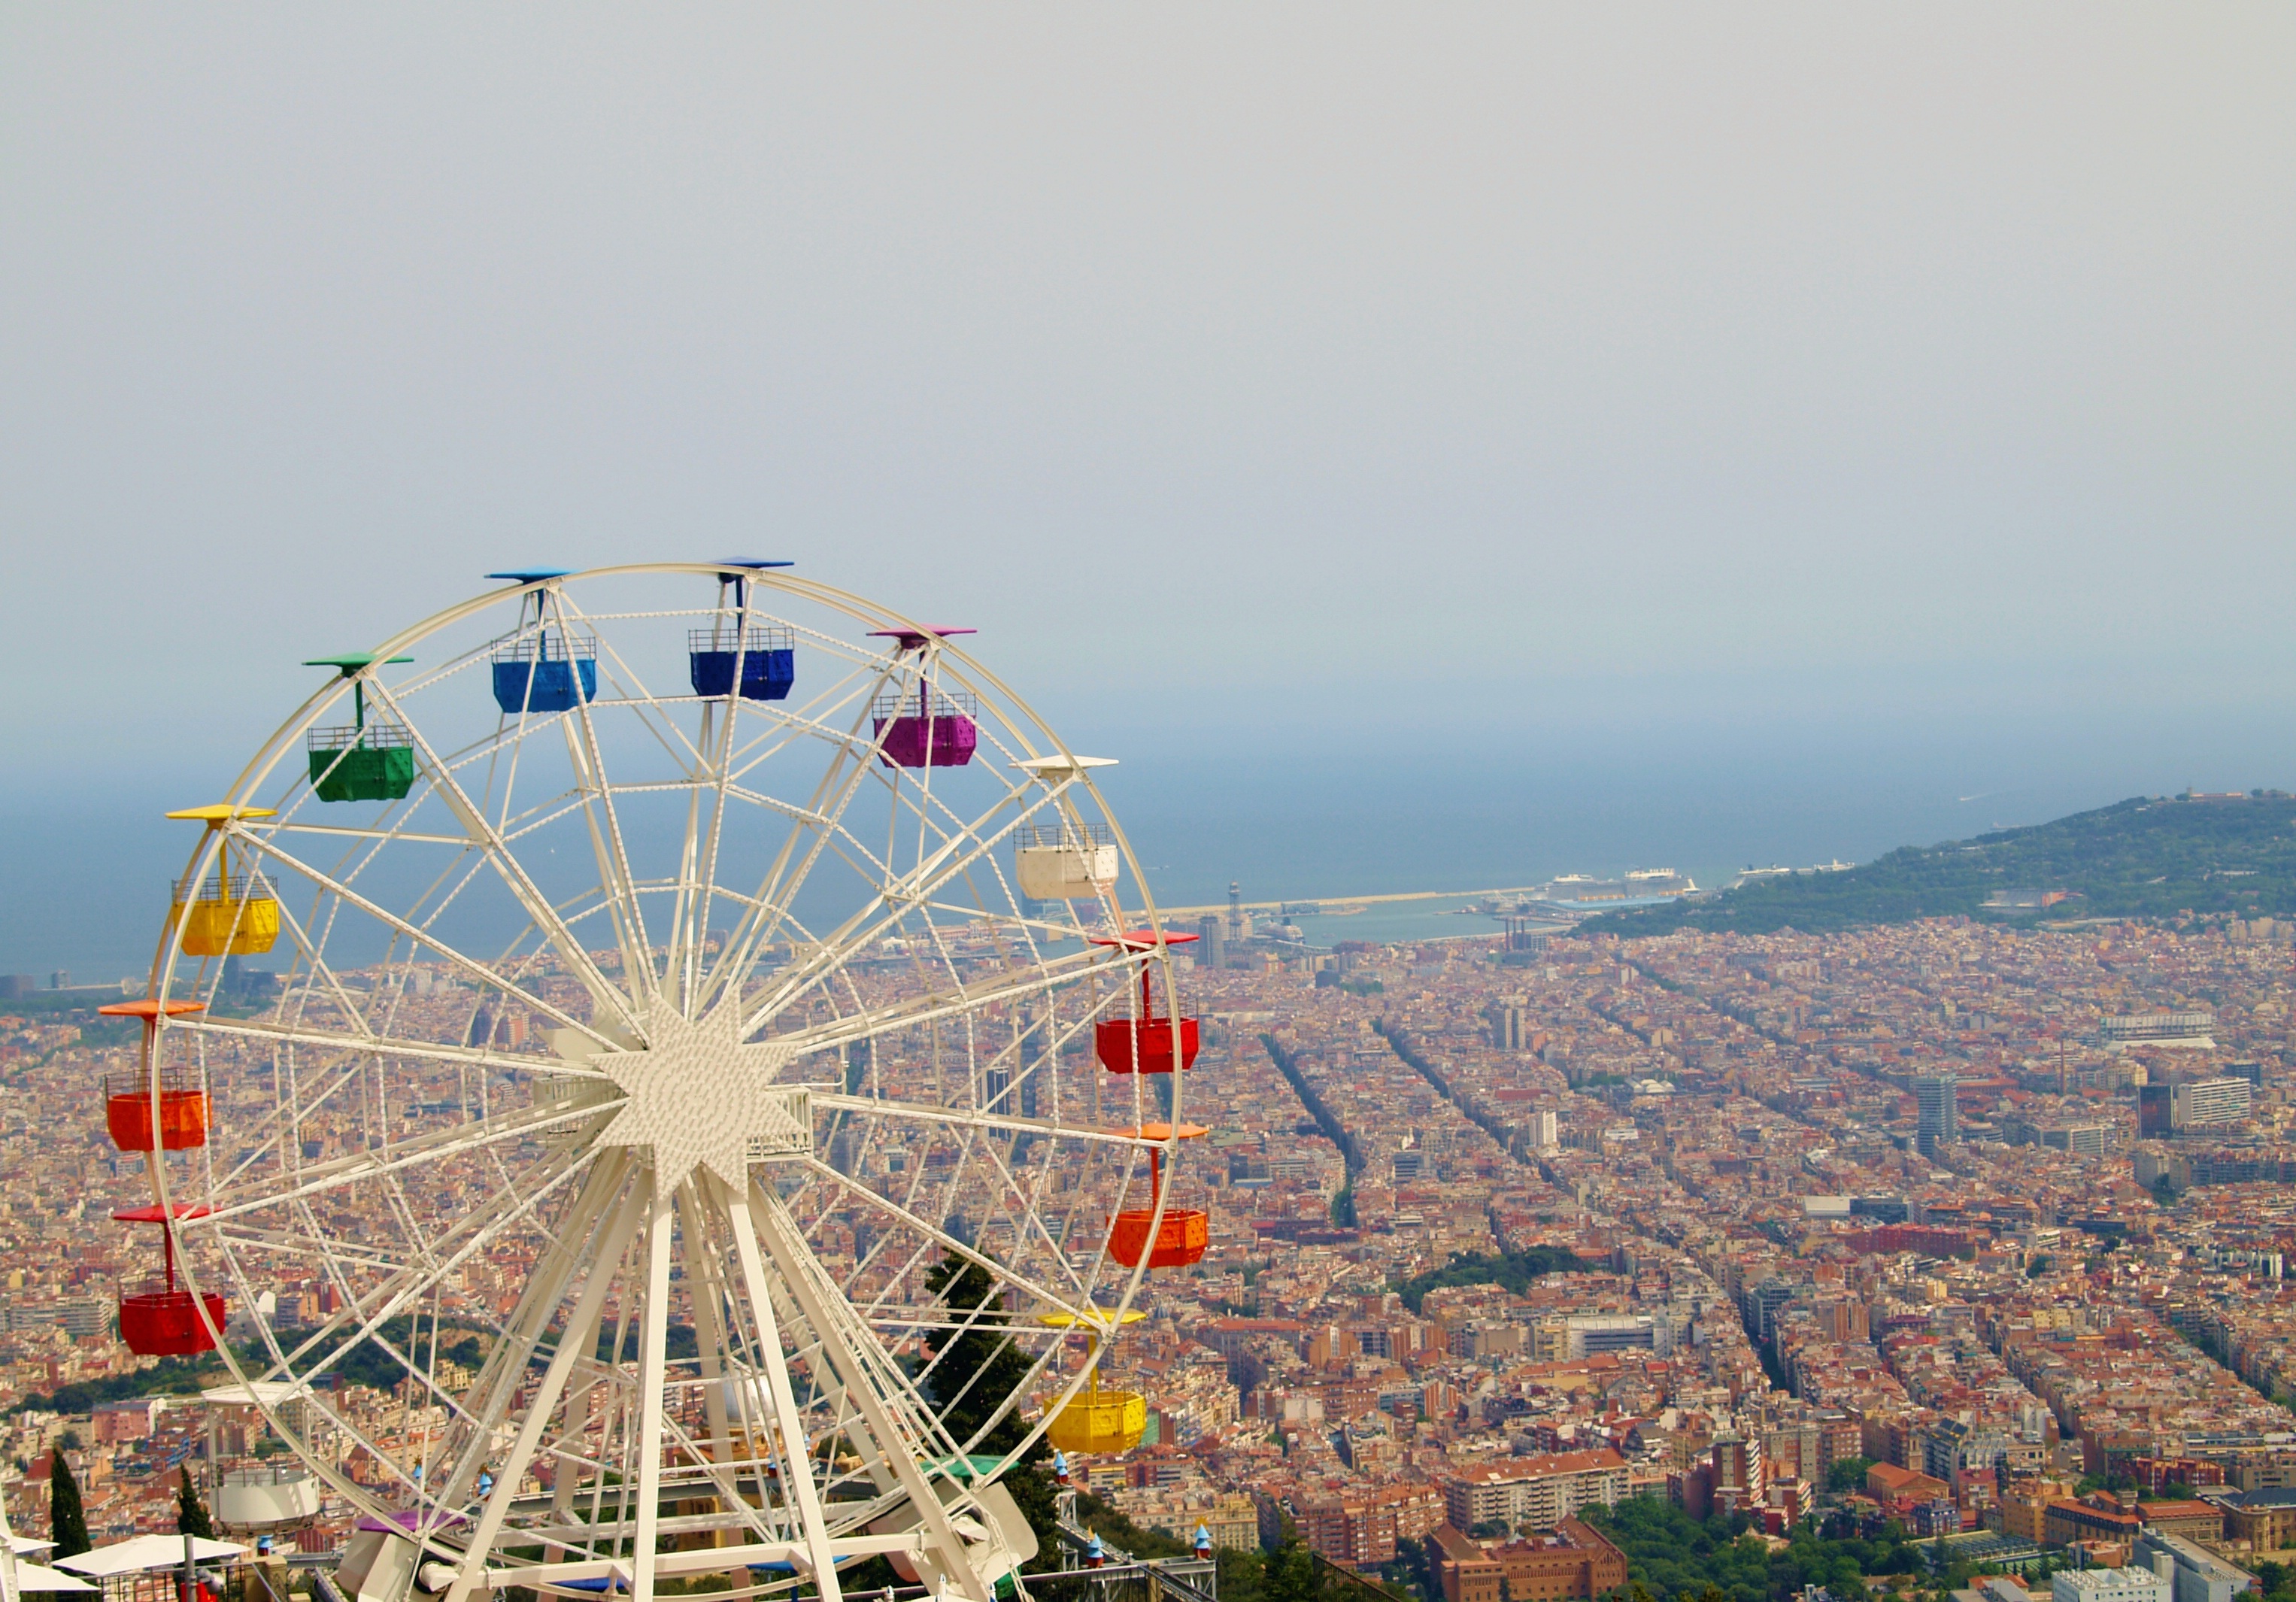
landscape, sea, sky, street, wheel, building, city, urban, cityscape, summer, travel, recreation, europe, mediterranean, ferris wheel, amusement park, park, sightseeing, attraction, tourism, barcelona, outdoors, spain, fun, catalonia, european, famous, spanish, tourist attraction, catalan, outdoor recreation, geographical feature, atmosphere of earth